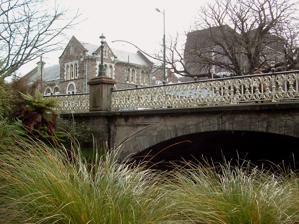
Building: Armagh Street Bridge
Country: New Zealand
Year built: 1873
Bridge in Victoria Square, New Zealand Not to be confused with the Armagh Street Park Bridge near Hagley Park . Armagh Street Bridge The bridge in 2009 Coordinates 43°31′44″S 172°38′05″E / 43.52877°S 172.63475°E / -43.52877; 172.63475 ( Armagh Street Bridge ) Carries cars, trams, pedestrians, cyclists Crosses Avon River Locale Victoria Square, Christchurch , New Zealand Characteristics Design brick arch Material Clay brick, stone, cast-iron Longest span 12.2 metres (40 ft) No. of spans 1 Clearance below 2 metres (6 ft 7 in) History Designer Charles Walkden Constructed by Greig and Hunter Opened 11 December 1883 ( 1883-12-11 ) Heritage New Zealand – Category 2 Designated 4 April 2004 Reference no. 1830 Location The Armagh Street Bridge is a historic bridge on Armagh Street in Christchurch Central City . It sits between the Convention Centre Precinct and the Magistrate's Court at the south-west corner of Victoria Square . Its initial importance was it making a connection to the Canterbury Provincial Council Buildings just beyond the Magistrate's Court. History The original wooden bridge crossing the Avon River at Armagh Street was built in 1873, and by early 1883 heavy traffic had contributed to the planking and cross-bearers wearing out. At the recommendation of the city surveyor, Charles Walkden, the Christchurch City Council commissioned a new bridge with an estimated cost of £ 1,700. The bridge was constructed in 1883 by builders William Greig and John Hunter using stone quarried from Hoon Hay . Construction of the bridge took only six months, despite some delays. The bridge was opened at noon on 11 December 1883 and was one of the last public duties carried out by George Ruddenklau , who had chosen to retire from public office and had not contested the mayoral election a fortnight earlier. Speeches at the opening were given by Mayor Ruddenklau, Mayor-elect Charles Hulbert , and senior councillor Aaron Ayers . With a span of 40 feet (12 m), the bridge was initially much wider than the river, but the Minister of Lands in late 1883 declined permission to widen the river from 26 feet (7.9 m). The river was ultimately widened to fill the full span of the bridge when Market Place was landscaped to become Victoria Square. Today the bridge carries normal vehicle traffic, as well as tram tracks on the northern lane that were installed in the 1990s as part of the Christchurch tramway system . In 2004 the bridge was registered by Heritage New Zealand as a category-II historic place due to its significance to Victorian era Christchurch and its neo-Gothic design. The bridge experienced major damage during the 2011 Christchurch earthquake and was repaired and reinforced in 2016 for less than NZ$ 1,000,000. Design The cast-iron balustrades on the bridge The original brickwork arch was repaired in 2016 Trams began running across the bridge in the 1990s Like many of the other 19th century bridges in central Christchurch, the Armagh Street bridge features ornate cast-iron balustrades . It is an arch bridge with a span of 12.2 metres (40 ft), made of six layers of clay bricks, with a stone façade quarried from Hoon Hay. It features eight ornamental stone pillars on either side of the concrete abutments , both at the beginning of the span and the points where the abutments end. The four inner pillars are topped with lamp posts . The architecture of the bridge is considered neo-Gothic , much like other similar public constructions in Christchurch from this period. An architectural detail is the stone pillar with etching, " J.G. Ruddenklau Mayor 1883", which commemorates the city's Mayor when the bridge under construction. References Bibliography Wikimedia Commons has media related to Armagh Street Bridge . Ince, John (1998). A City of Bridges: A History of Bridges over the Avon and Heathcote Rivers . Christchurch: Christchurch City Council . ISBN 0958369623 . Citations